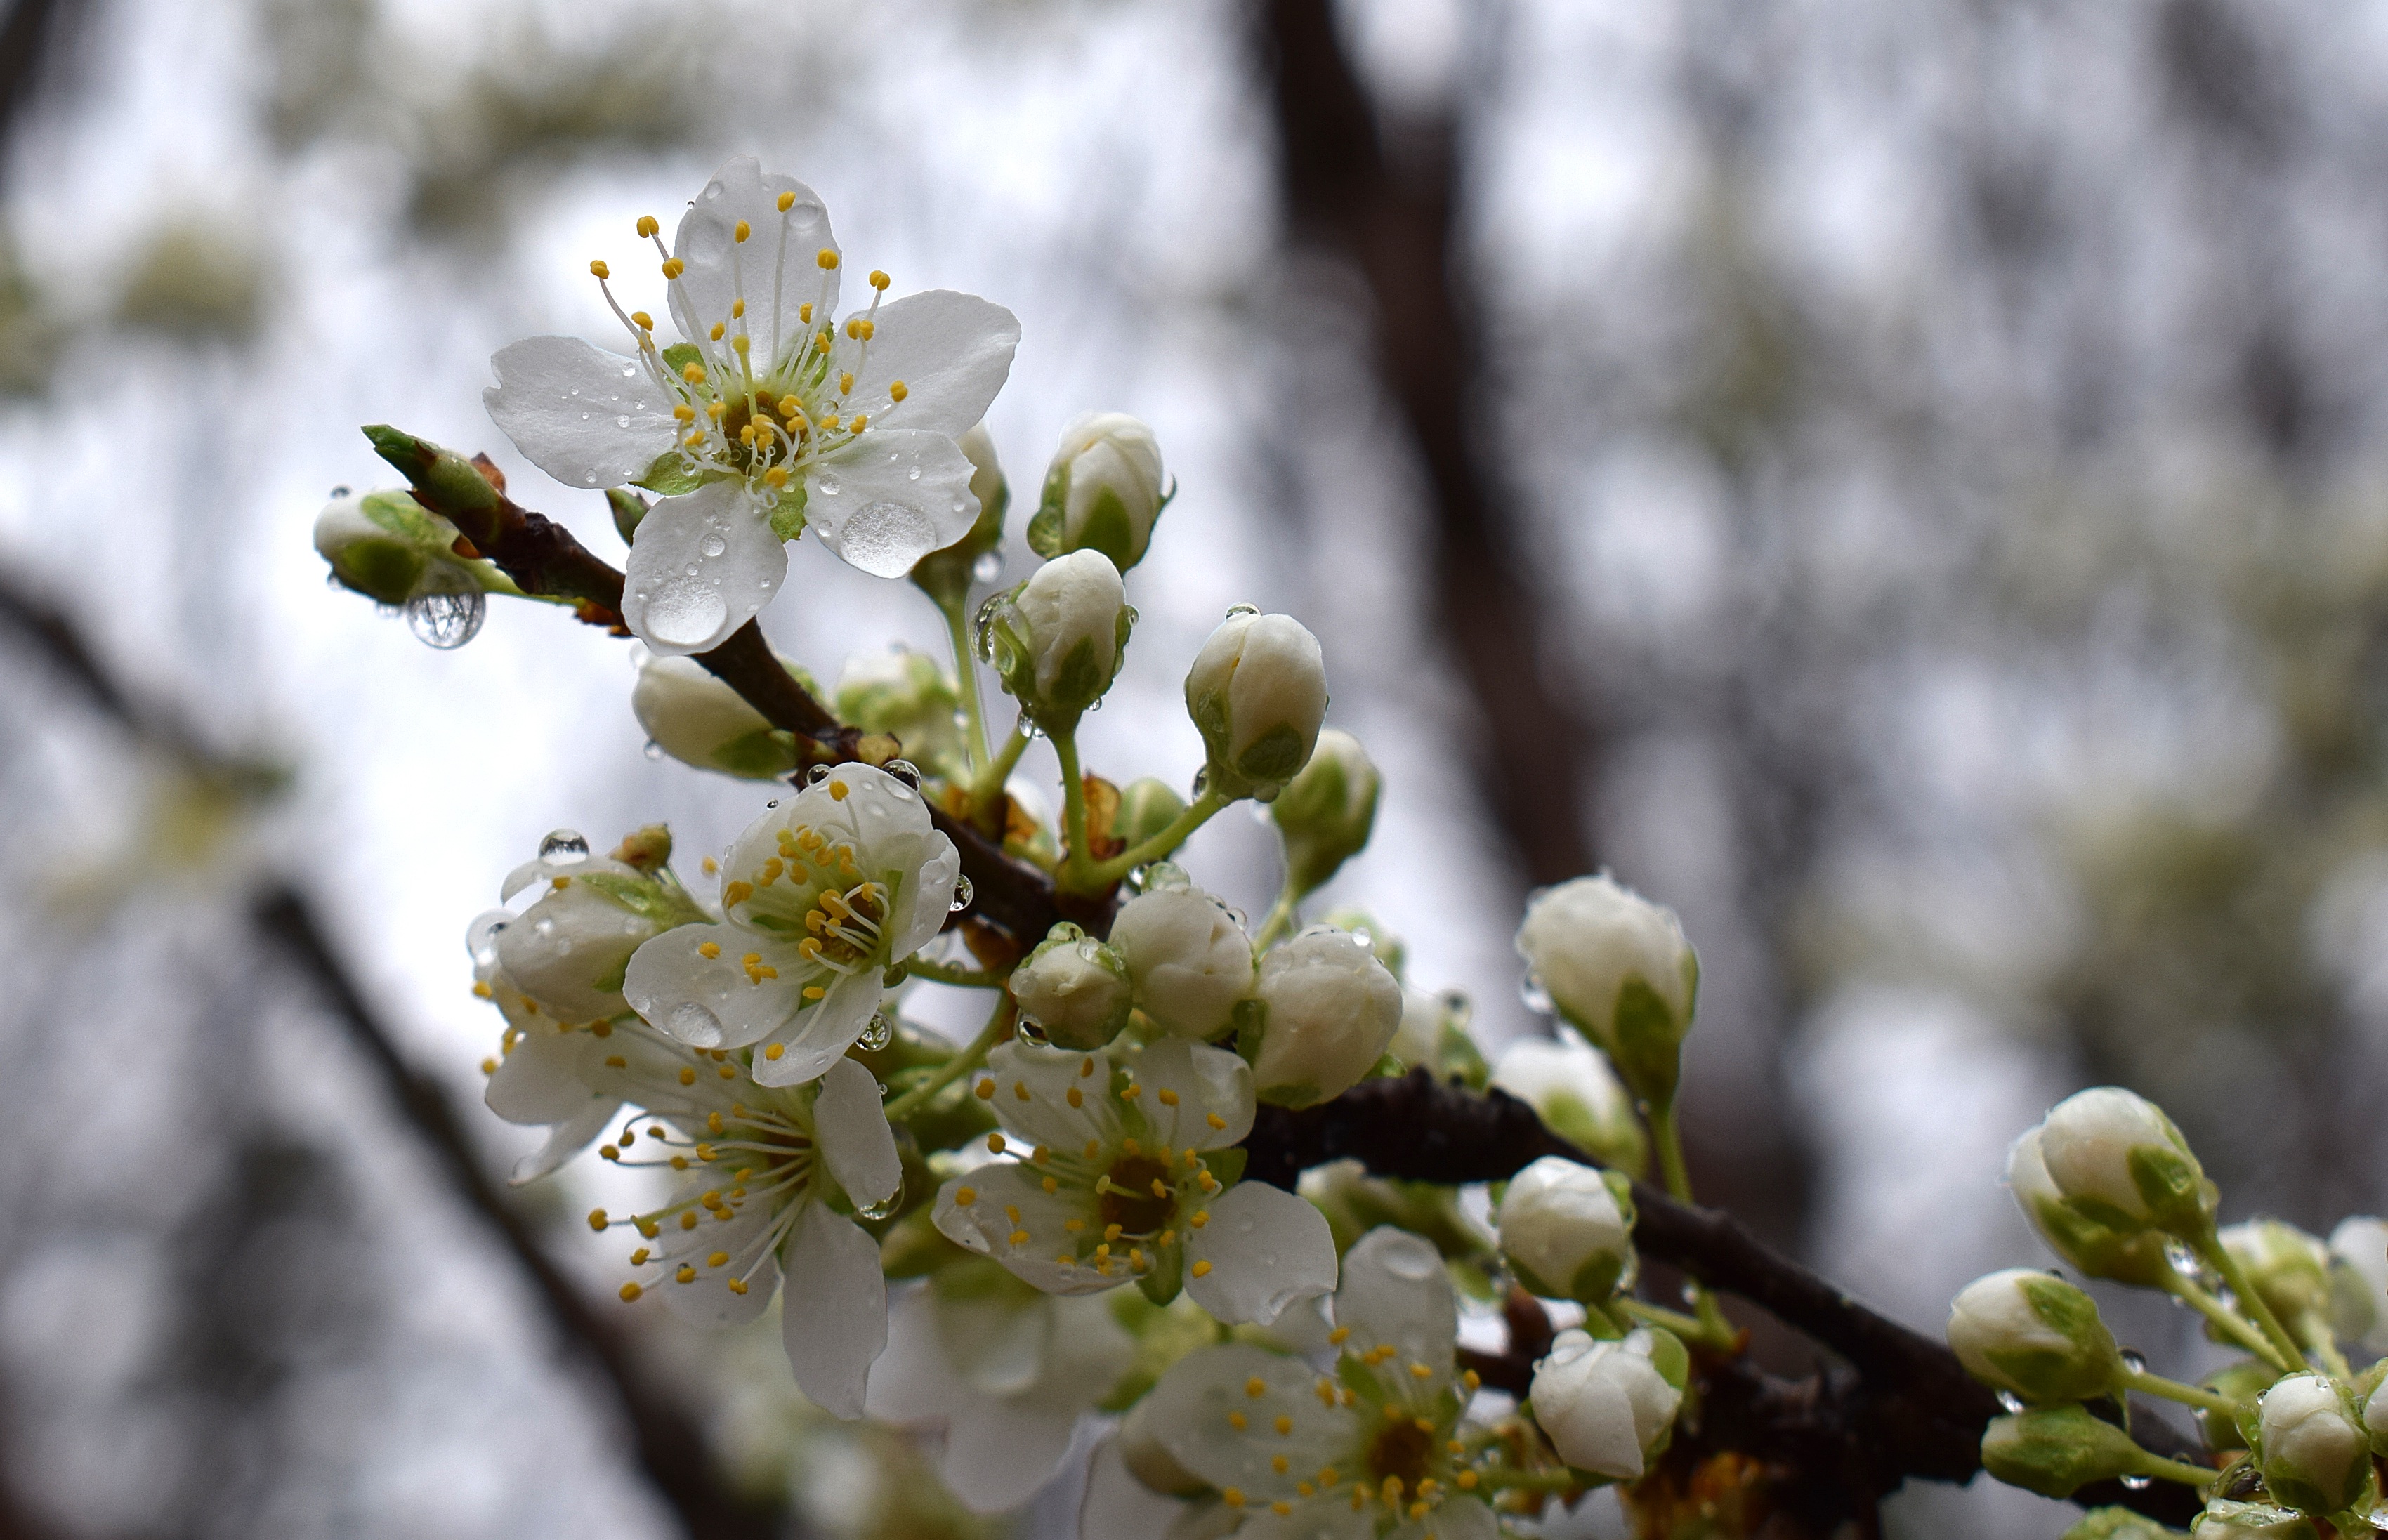
tree, nature, branch, blossom, plant, fruit, rain, leaf, flower, bloom, food, spring, green, produce, botany, flora, season, twig, close up, shrub, raindrops, springtime, edible, cherry, macro photography, flowering plant, cherry tree, woody plant, land plant, cherry blossoms in the rain